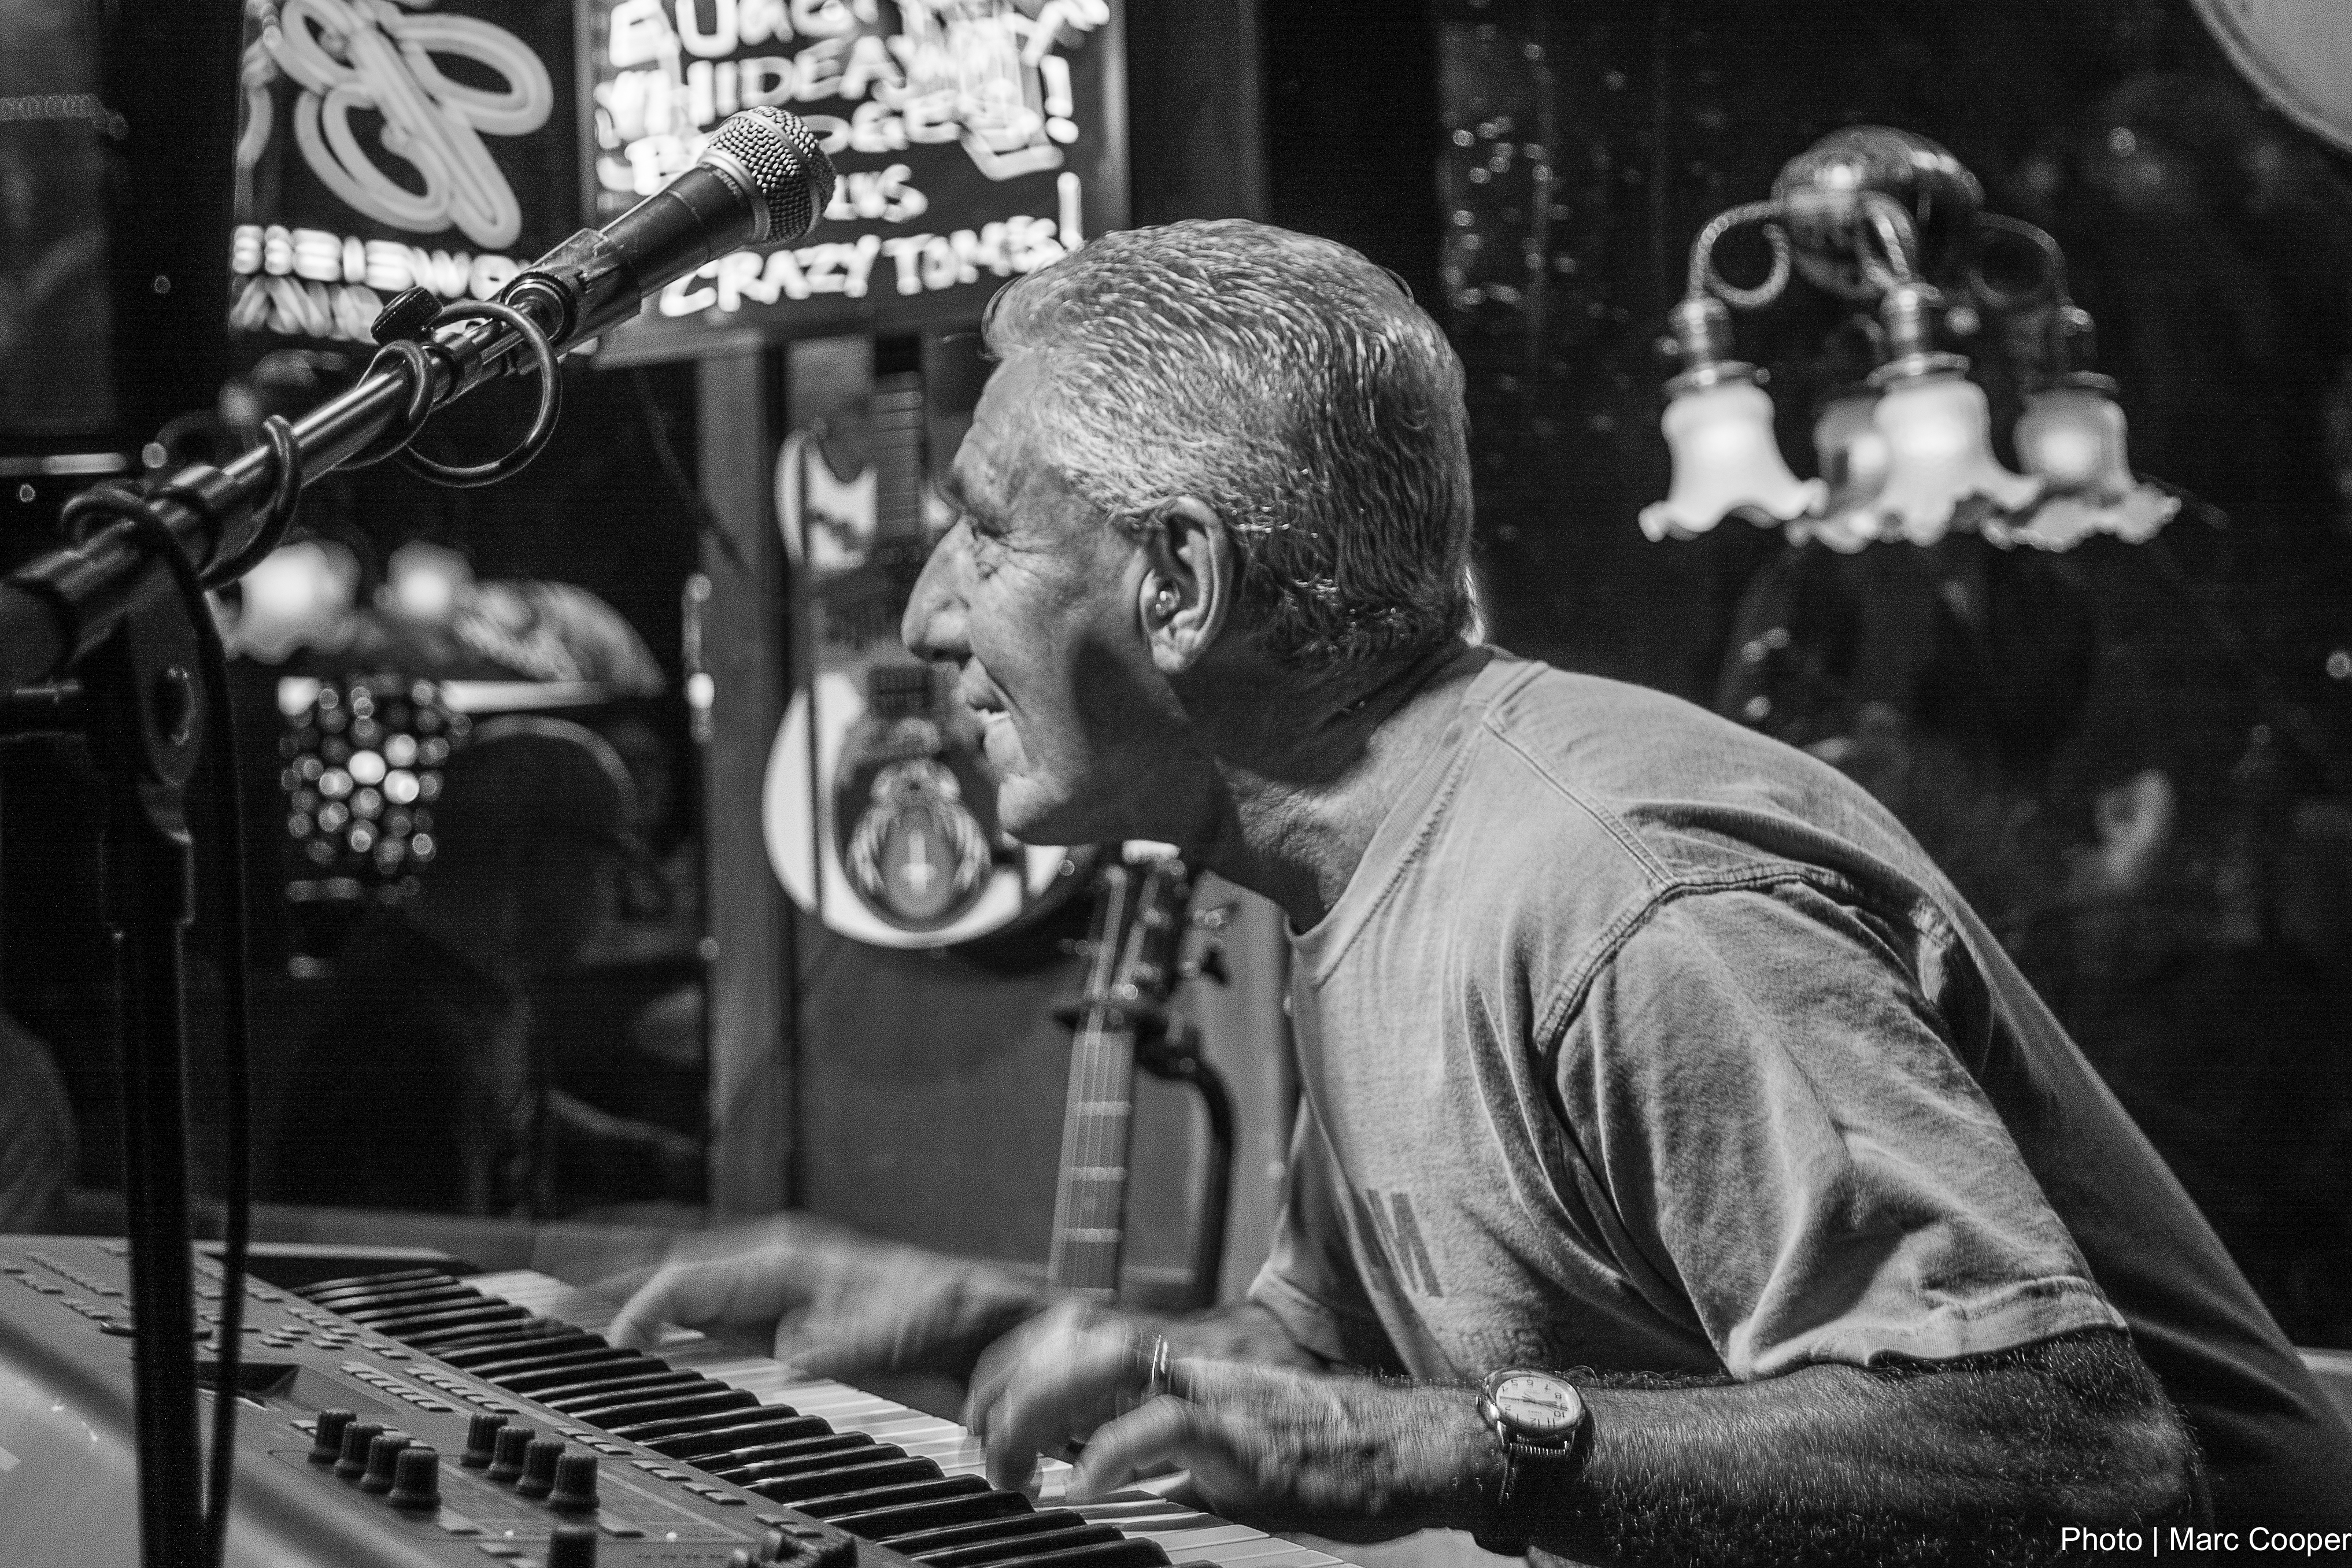
person, music, black and white, night, musician, monochrome, blues, cadillac, guitarist, mauisugarmillsaloon, drummer, mauisugarmill, zack, monday, partycadillac, keyboardist, malcolmlukens, entertainment, monochrome photography